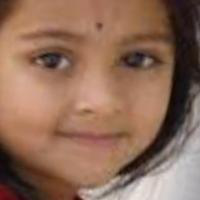
Age group: age 01-10